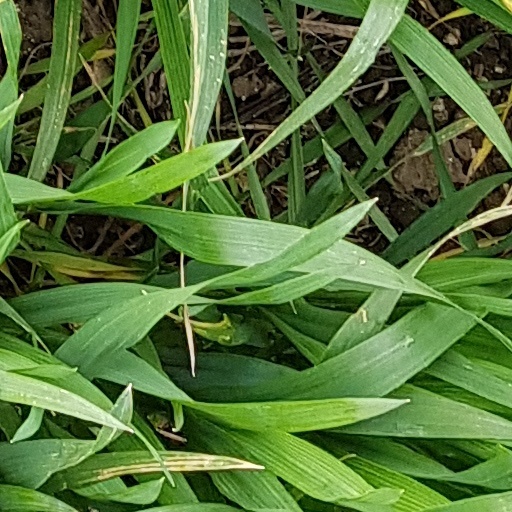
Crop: wheat